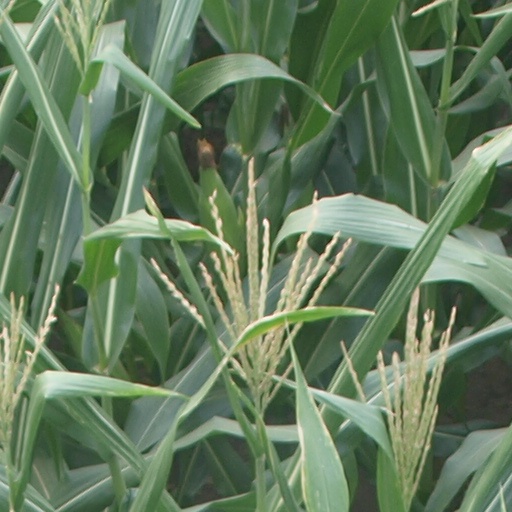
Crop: maize; corn